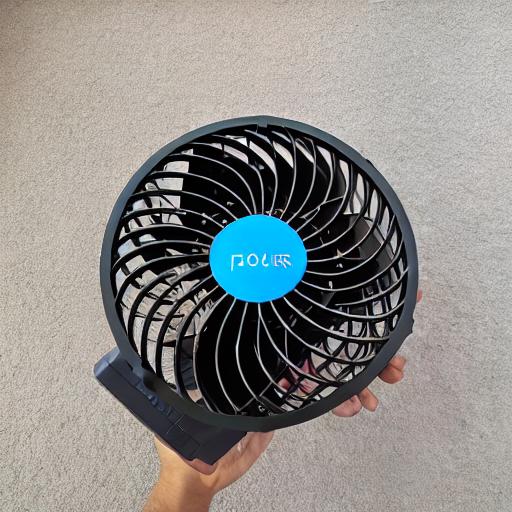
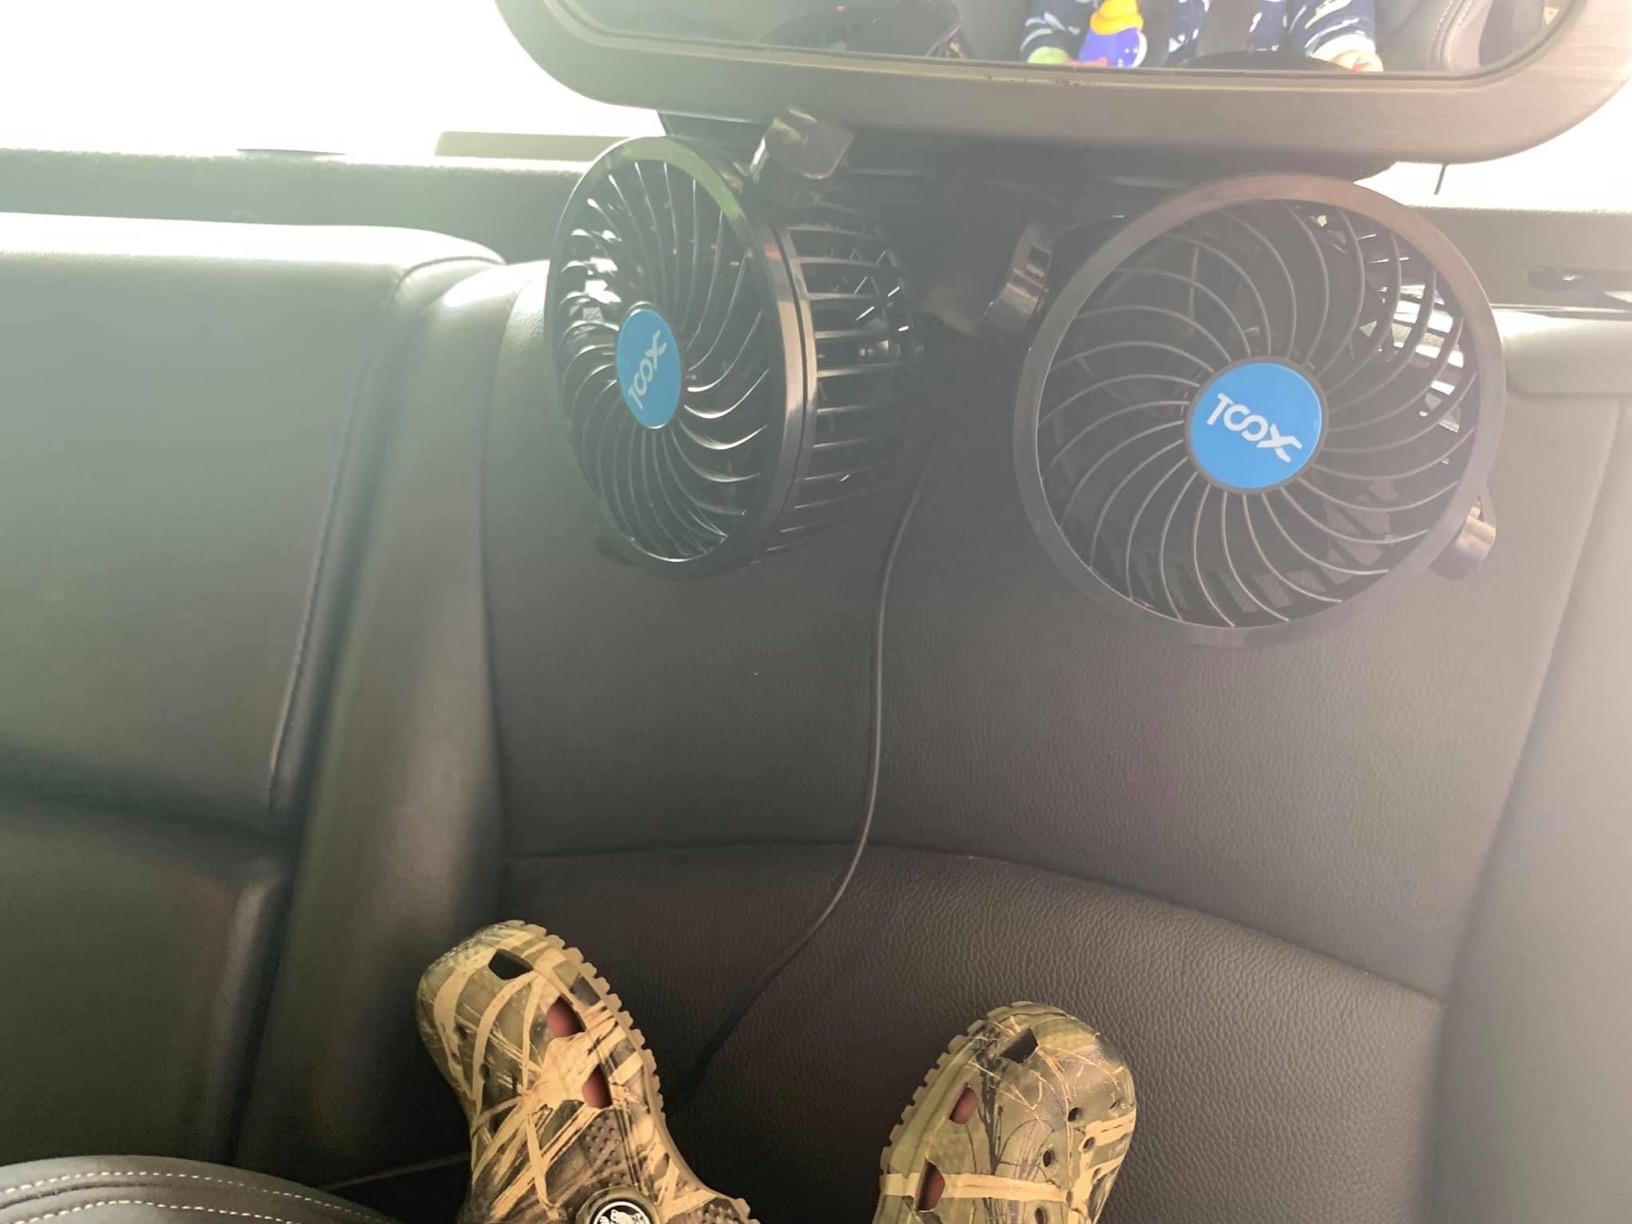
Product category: fan
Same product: no